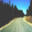
Label: road